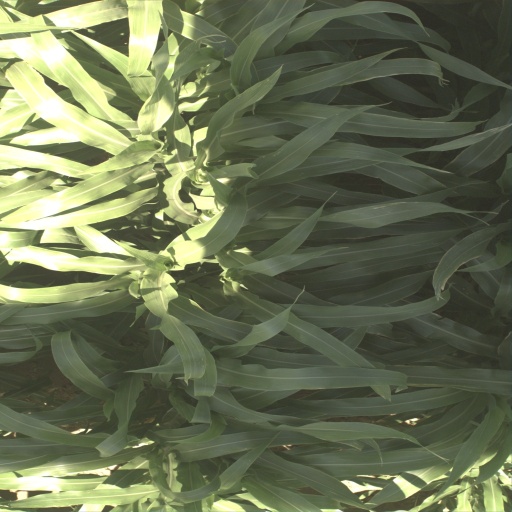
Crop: sorghum